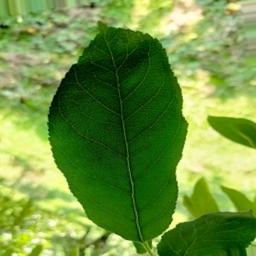
Label: Healthy